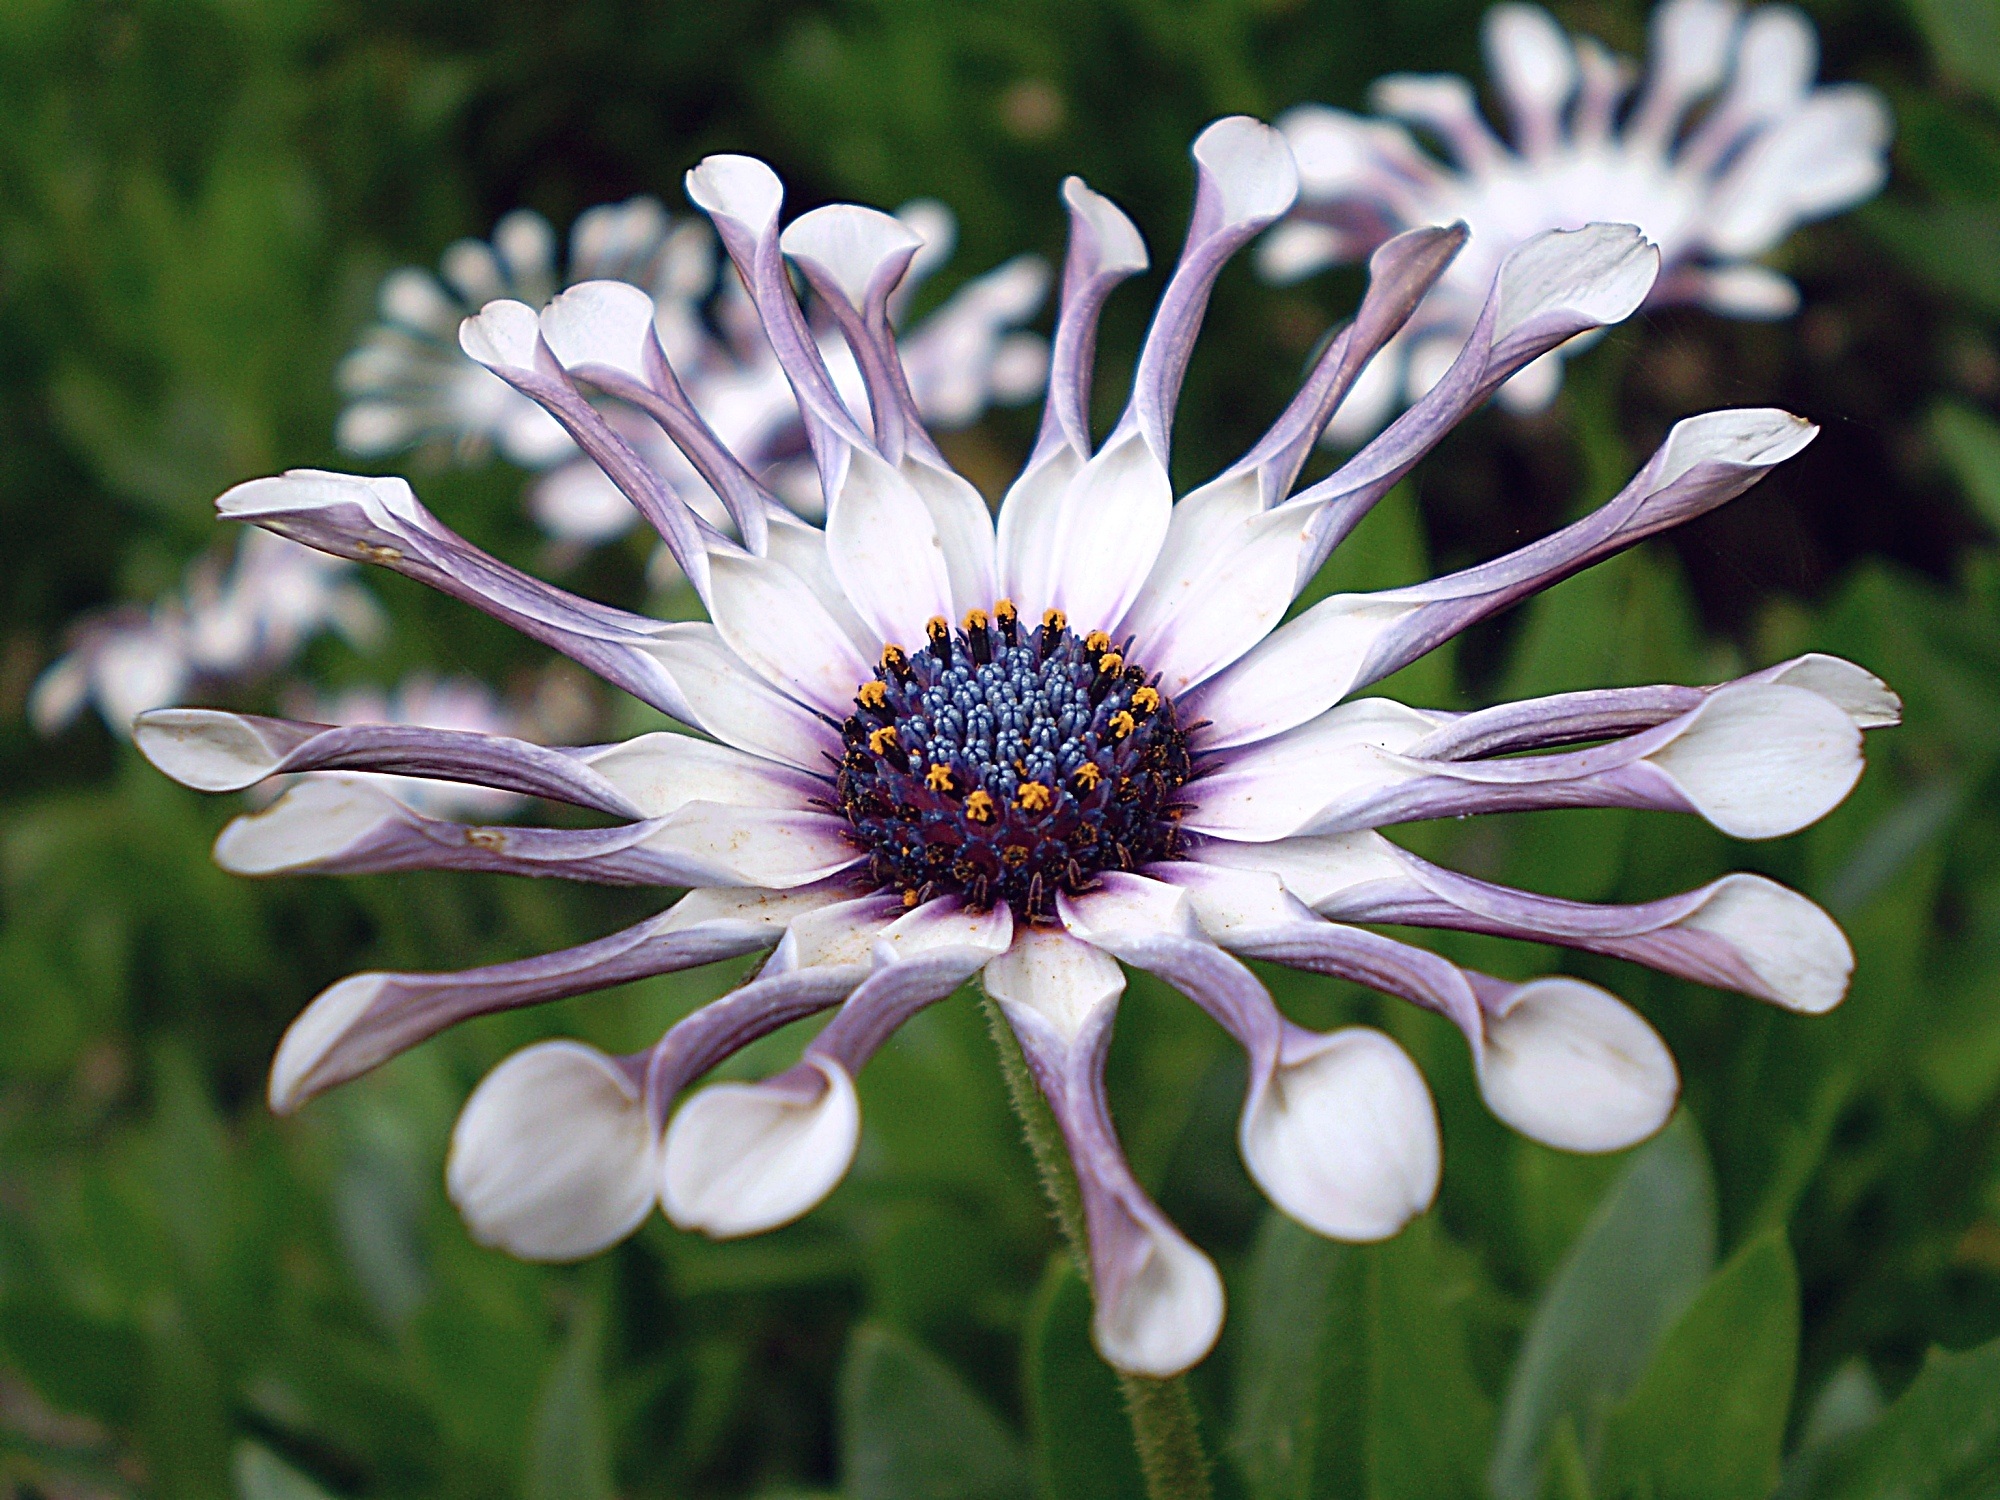
nature, blossom, plant, flower, petal, bloom, floral, daisy, herb, produce, macro, botany, colorful, flora, wildflower, close up, petals, bright, aster, nectar, macro photography, flowering plant, daisy family, african daisy, oxeye daisy, land plant